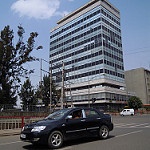
Scene: Outdoor